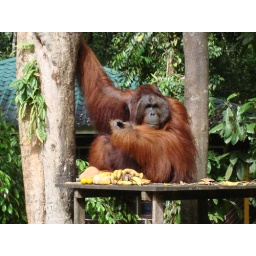
Ritchie, the dominant male oran utang in the rehabilitation centre in the rain forest near Kutching, Sarawak's capital